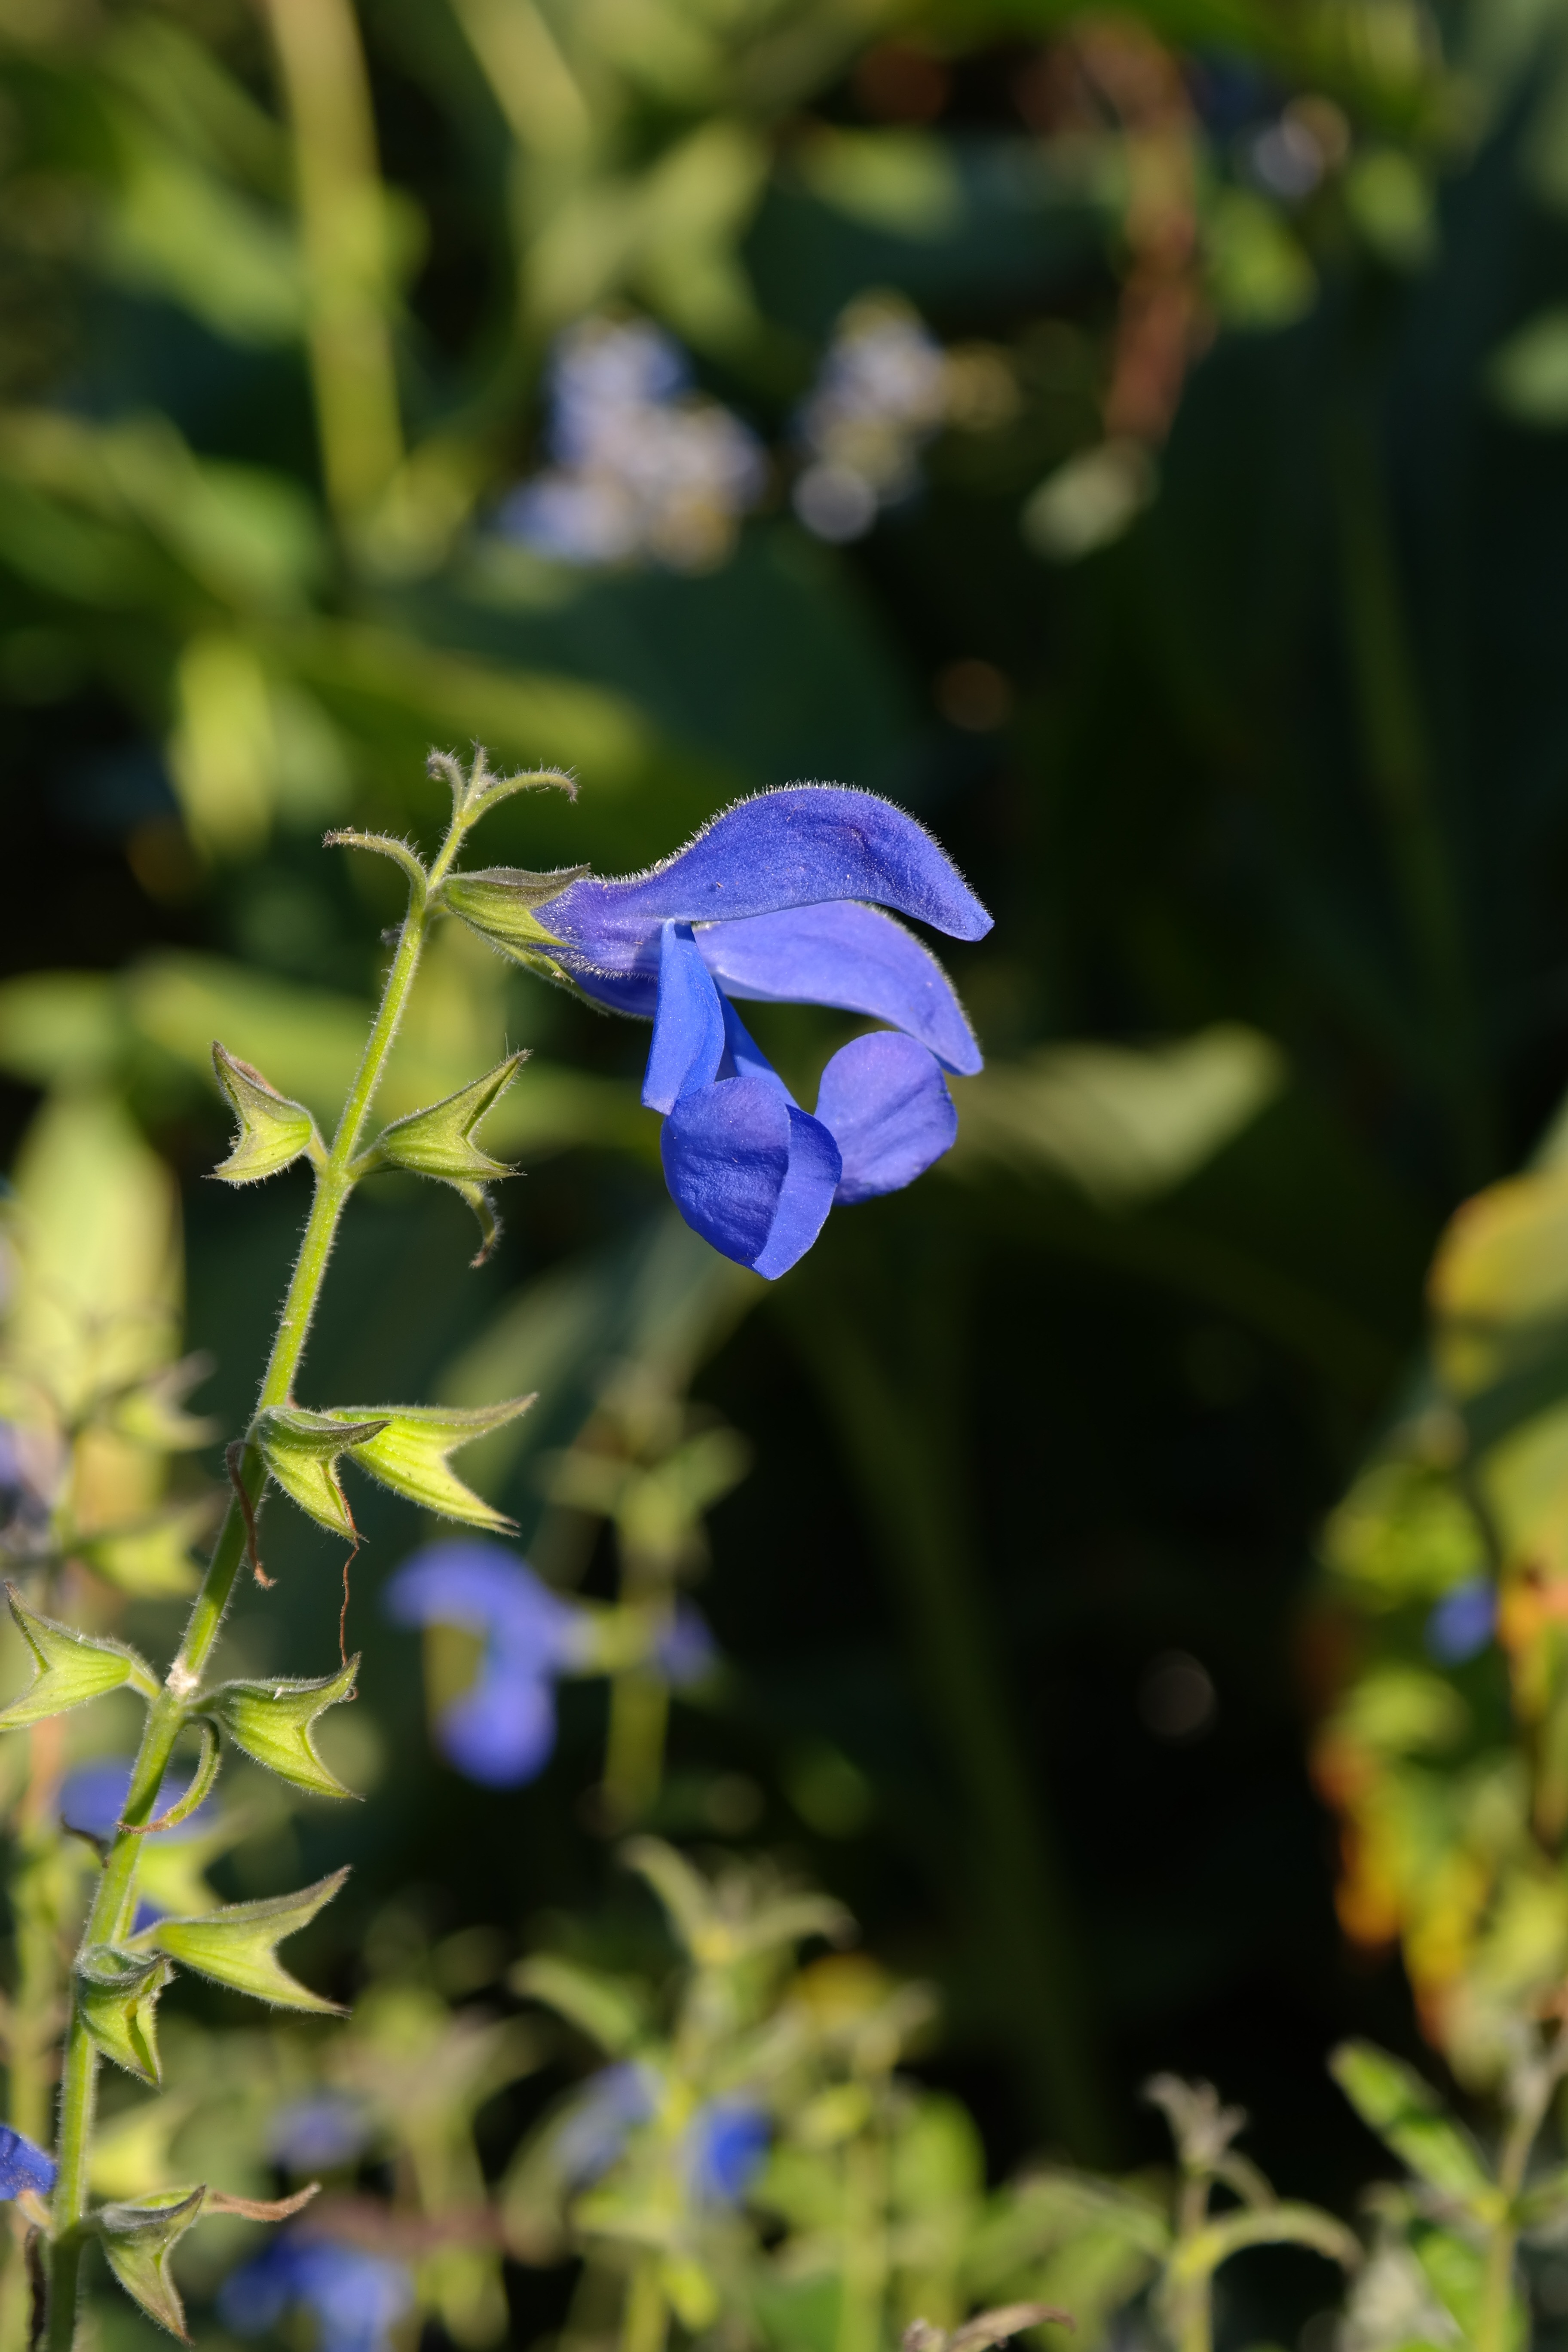
nature, blossom, plant, flower, bloom, bush, botany, blue, garden, flora, wildflower, sage, shrub, salvia, ornamental shrub, bright blue, bees, macro photography, ornamental plant, flowering plant, lamiaceae, border plant, bellflower family, semi shrub, bedding plant, blue sage, garden sage, lip flowers, land plant, violet family, dayflower family, panicle like, gentian sage, blue tubers sage, salvia patens, tubers sage, summer potted plant, royal blue, gentian blue, lip like